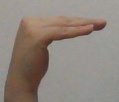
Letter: haa